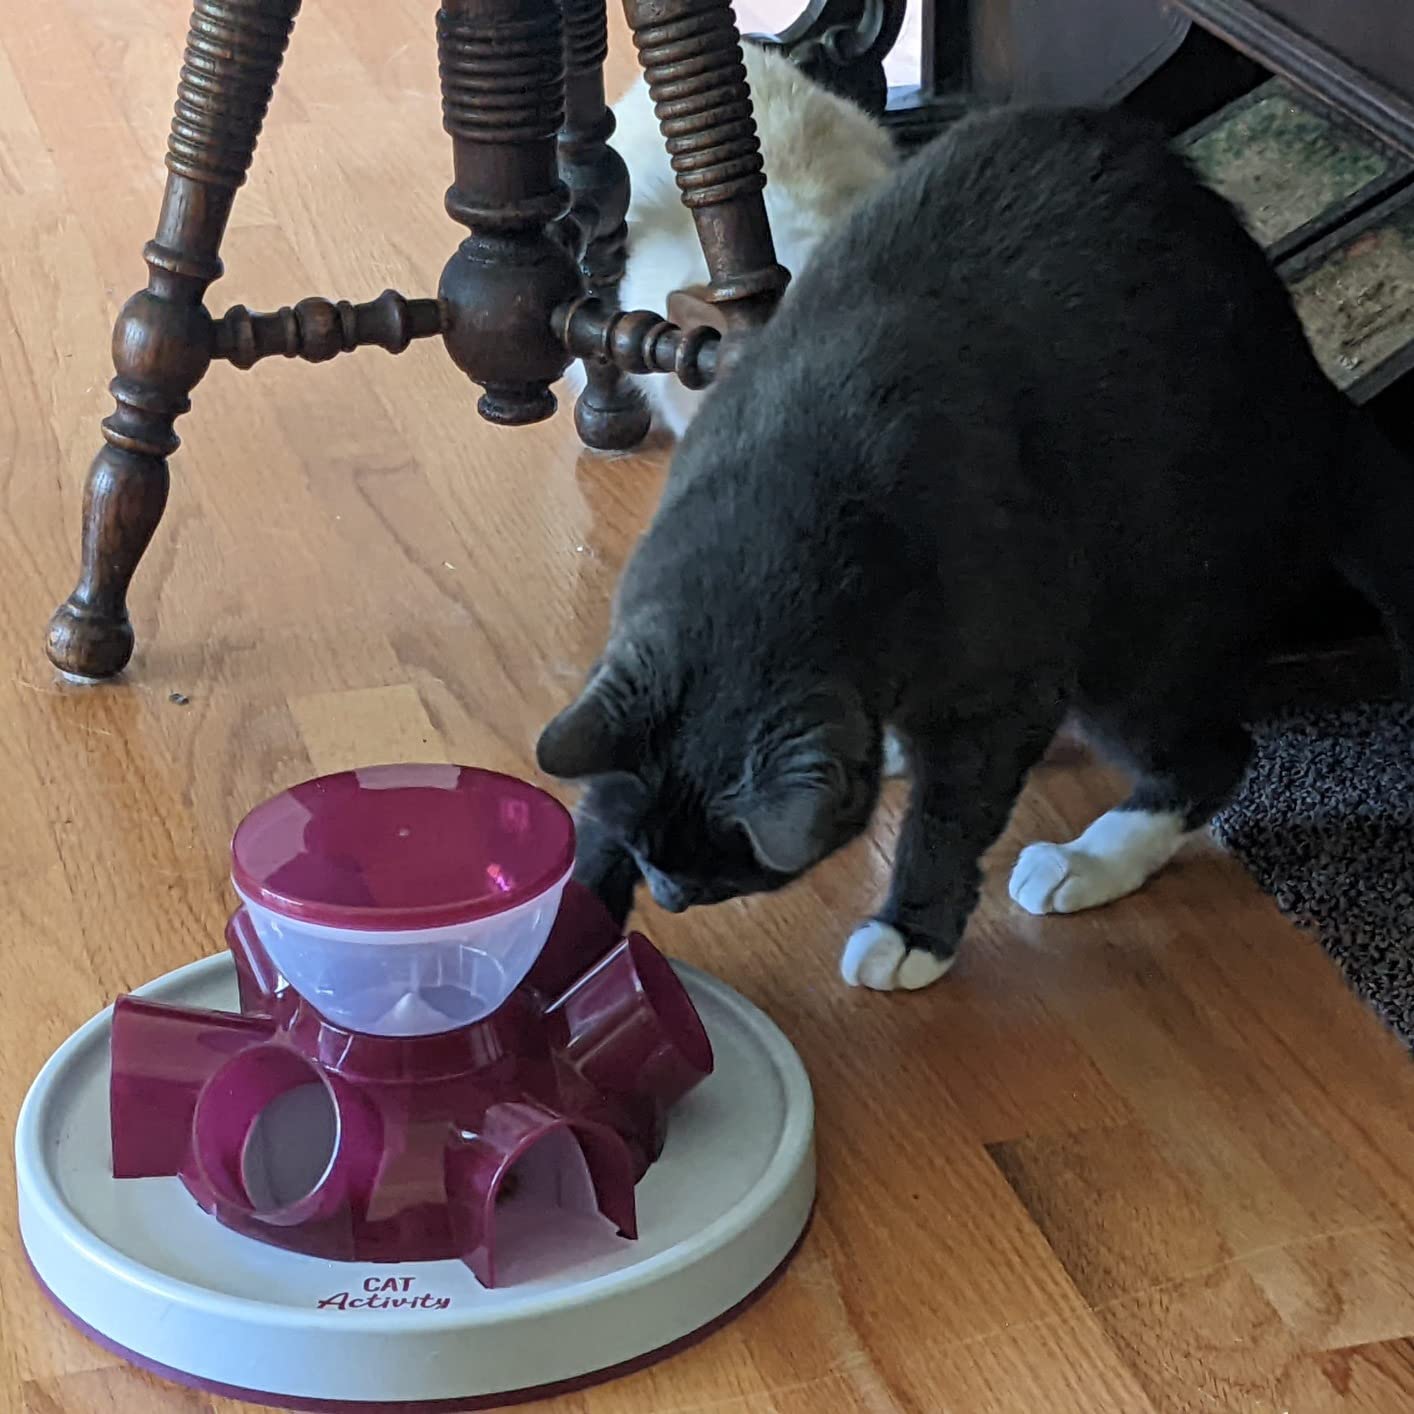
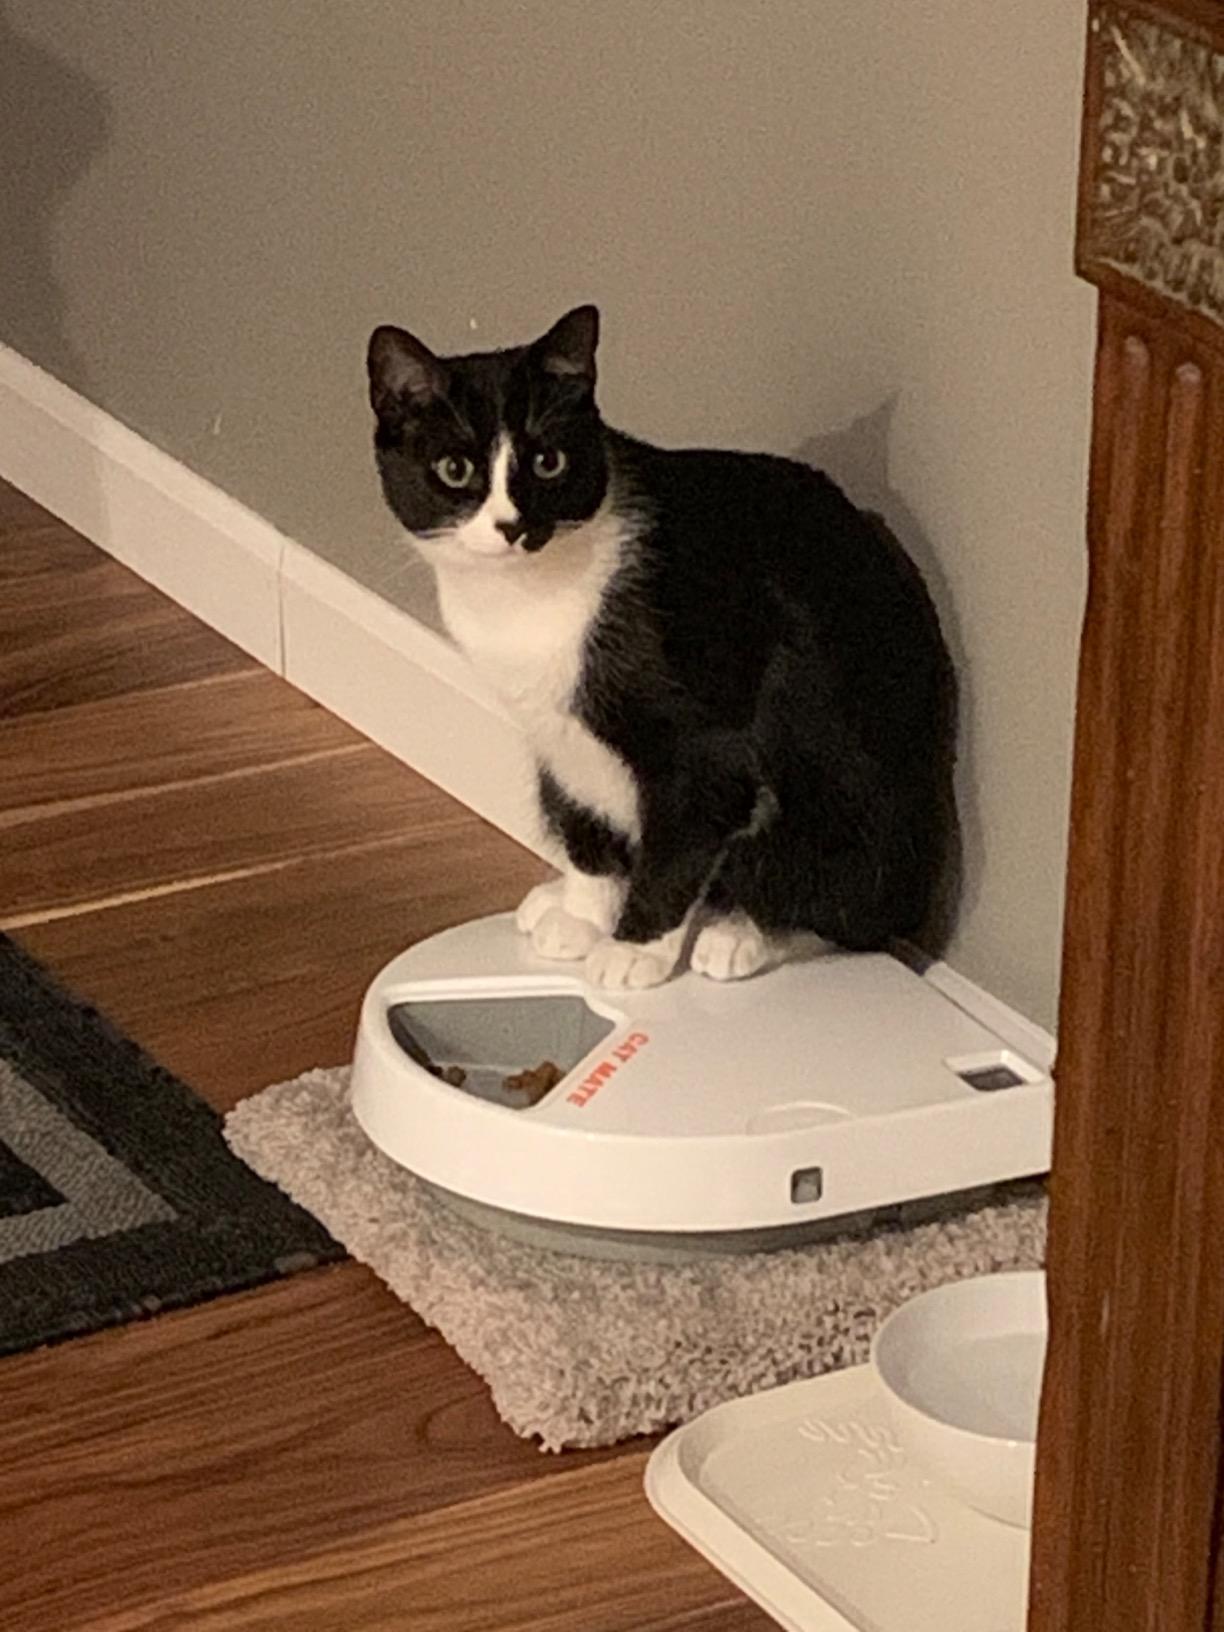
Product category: items_feeder
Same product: no